Religion in Latvia

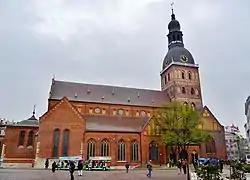
Riga Cathedral ("Rīgas Doms") in the capital Riga was originally built in 1211.

The main religion traditionally practiced in Latvia is Christianity. , it is the largest religion (68.84%), though only about 7% of the population attends religious services regularly.